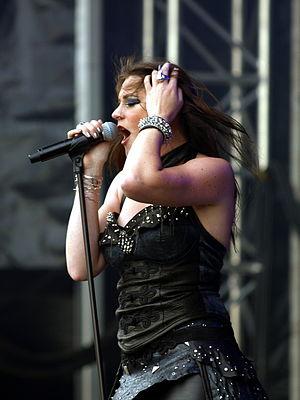
Floor Jansen, née le 21 février 1981, aux Pays-Bas à Goirle, est une chanteuse néerlandaise. D'abord principale chanteuse du groupe de metal symphonique néerlandais After Forever, elle rejoint le groupe finlandais Nightwish en octobre 2013.